Electronic filter

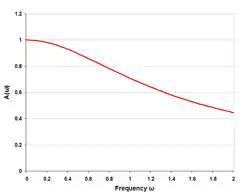
RL filter frequency response

Electronic filters are a type of signal processing filter in the form of electrical circuits. This article covers those filters consisting of lumped electronic components, as opposed to distributed-element filters. That is, using components and interconnections that, in analysis, can be considered to exist at a single point. These components can be in discrete packages or part of an integrated circuit.